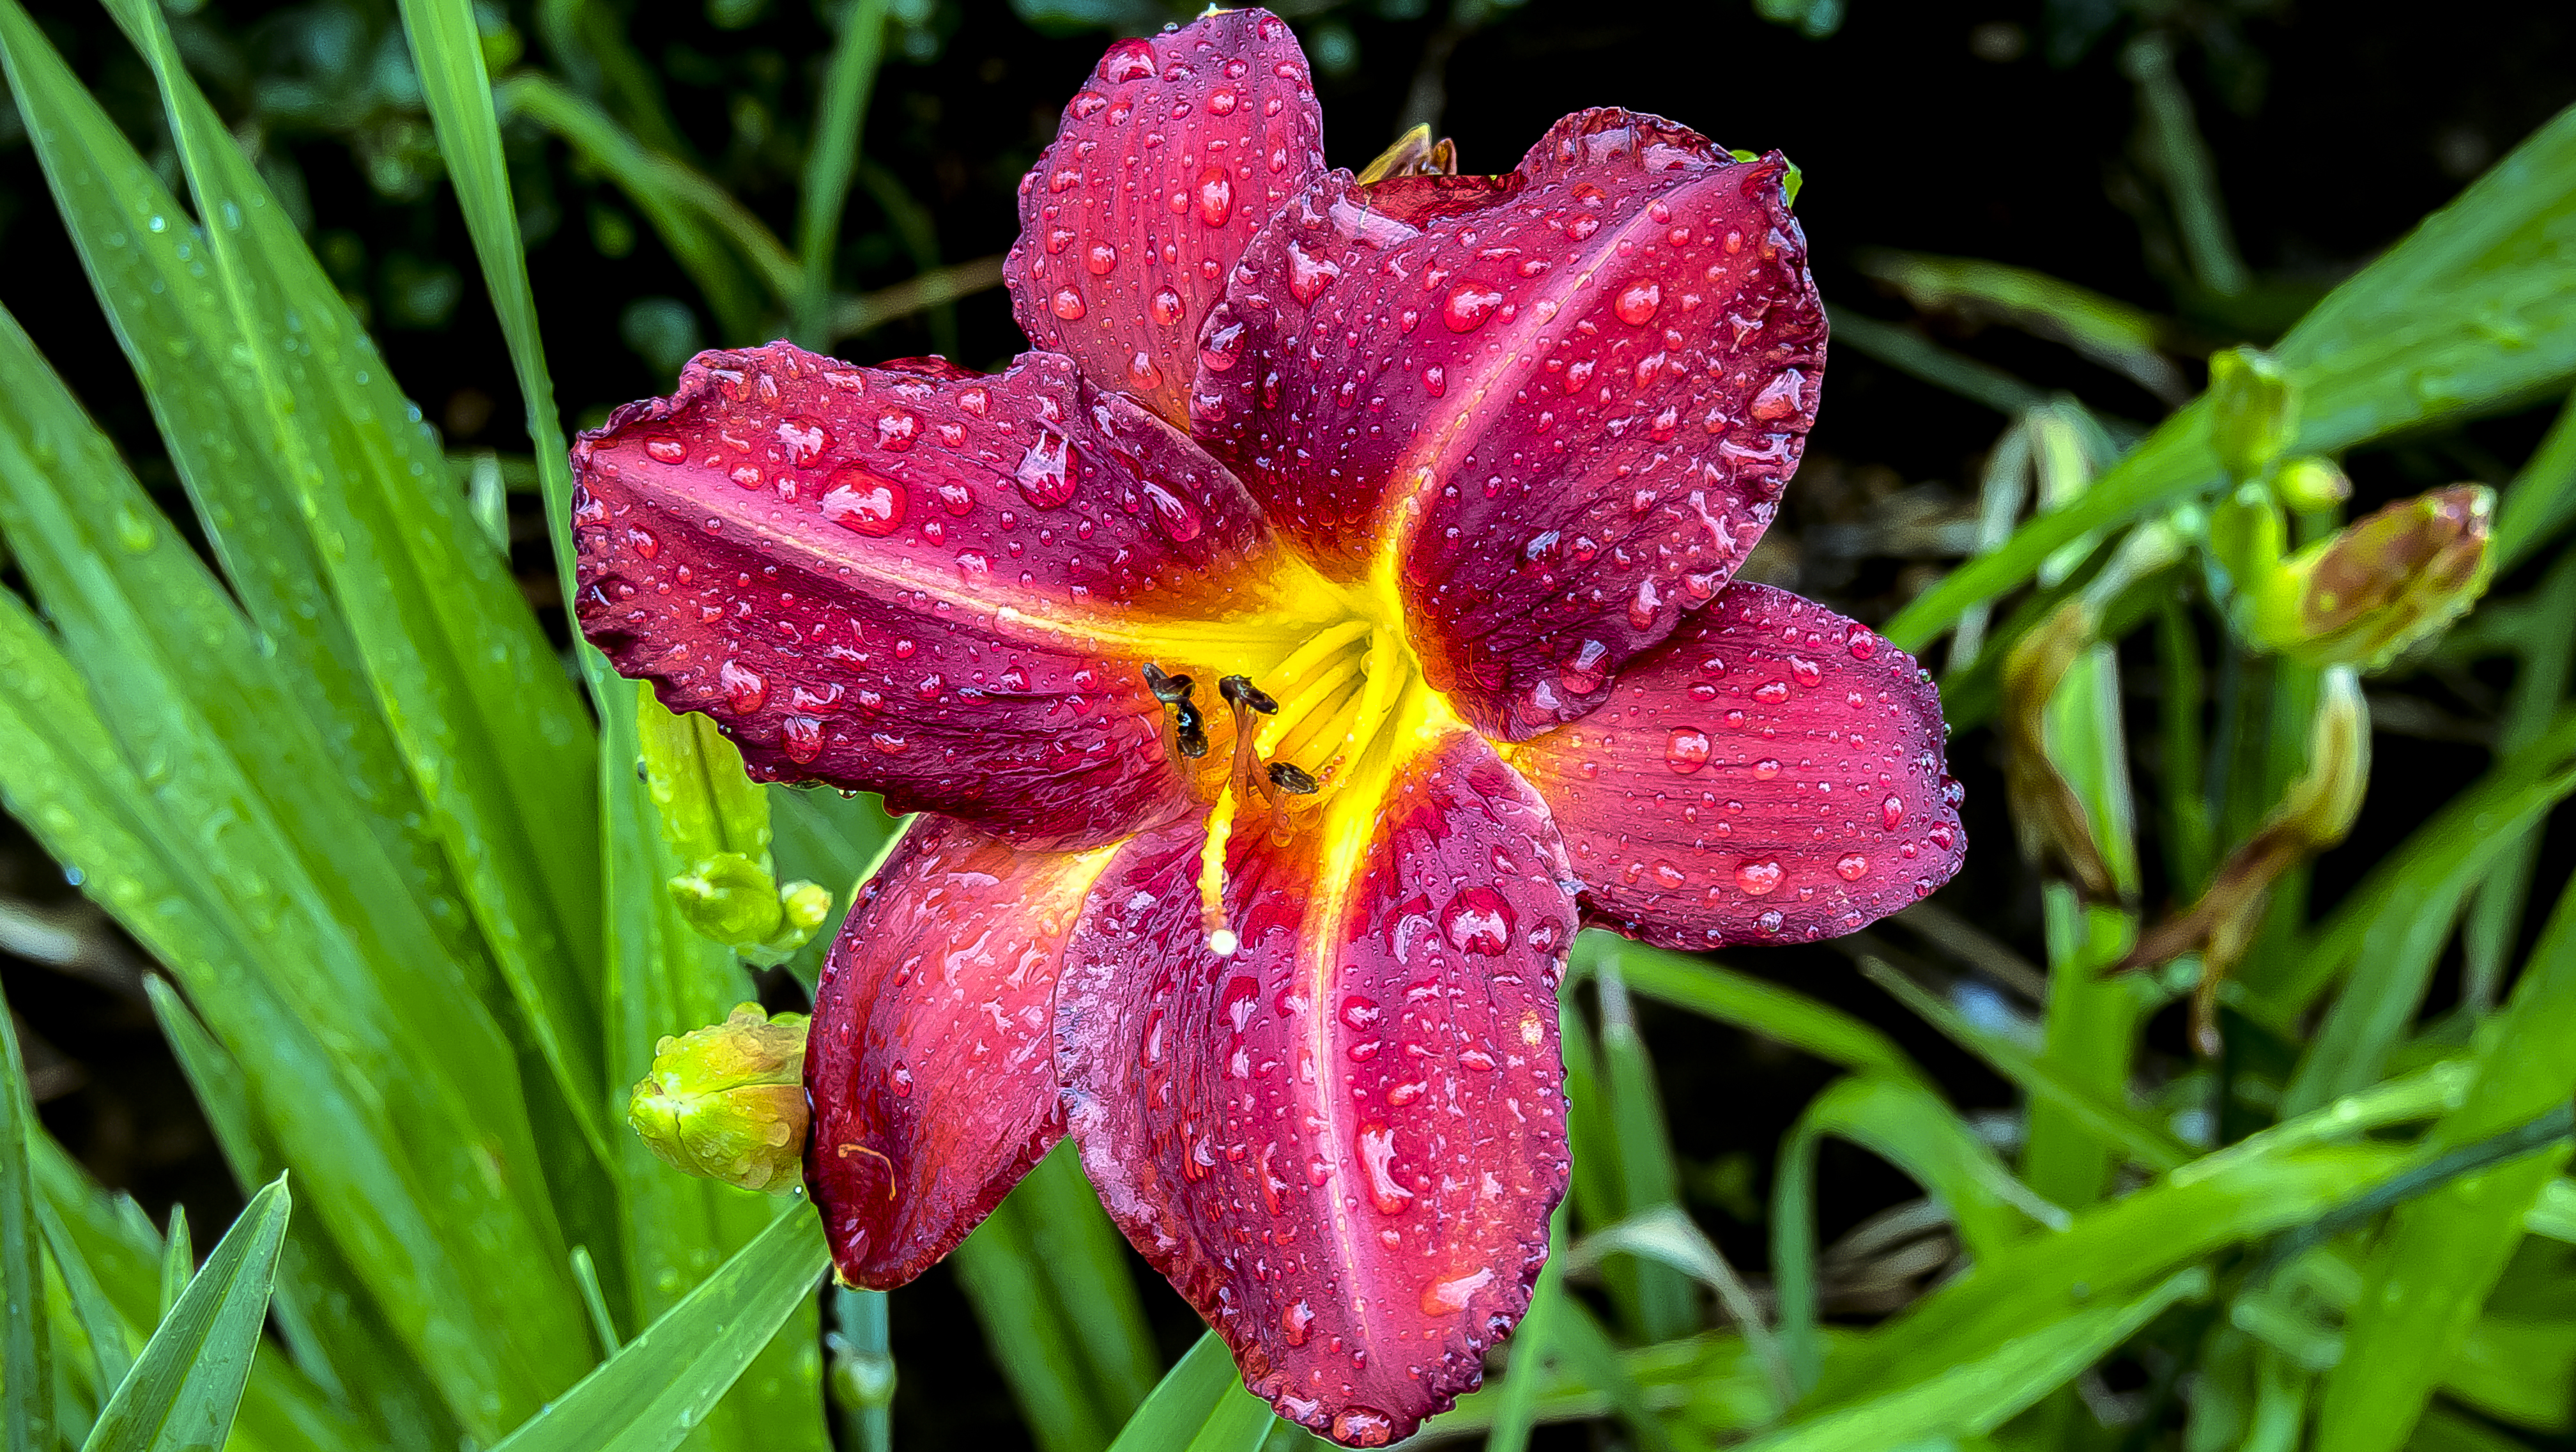
drop, dew, plant, rain, flower, purple, petal, bloom, green, red, macro, botany, yellow, close, flora, california, wildflower, close up, leaves, creativecommons, droplets, drops, up, detail, lily, yard, platinumheartaward, daylily, macro photography, flowering plant, plant stem, land plant